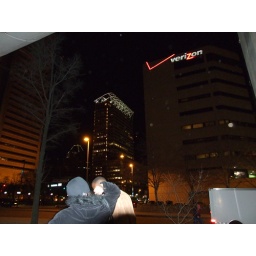
it was after the car show in b-more and thats john pettius and skyla pettius and a kool big verizon sign